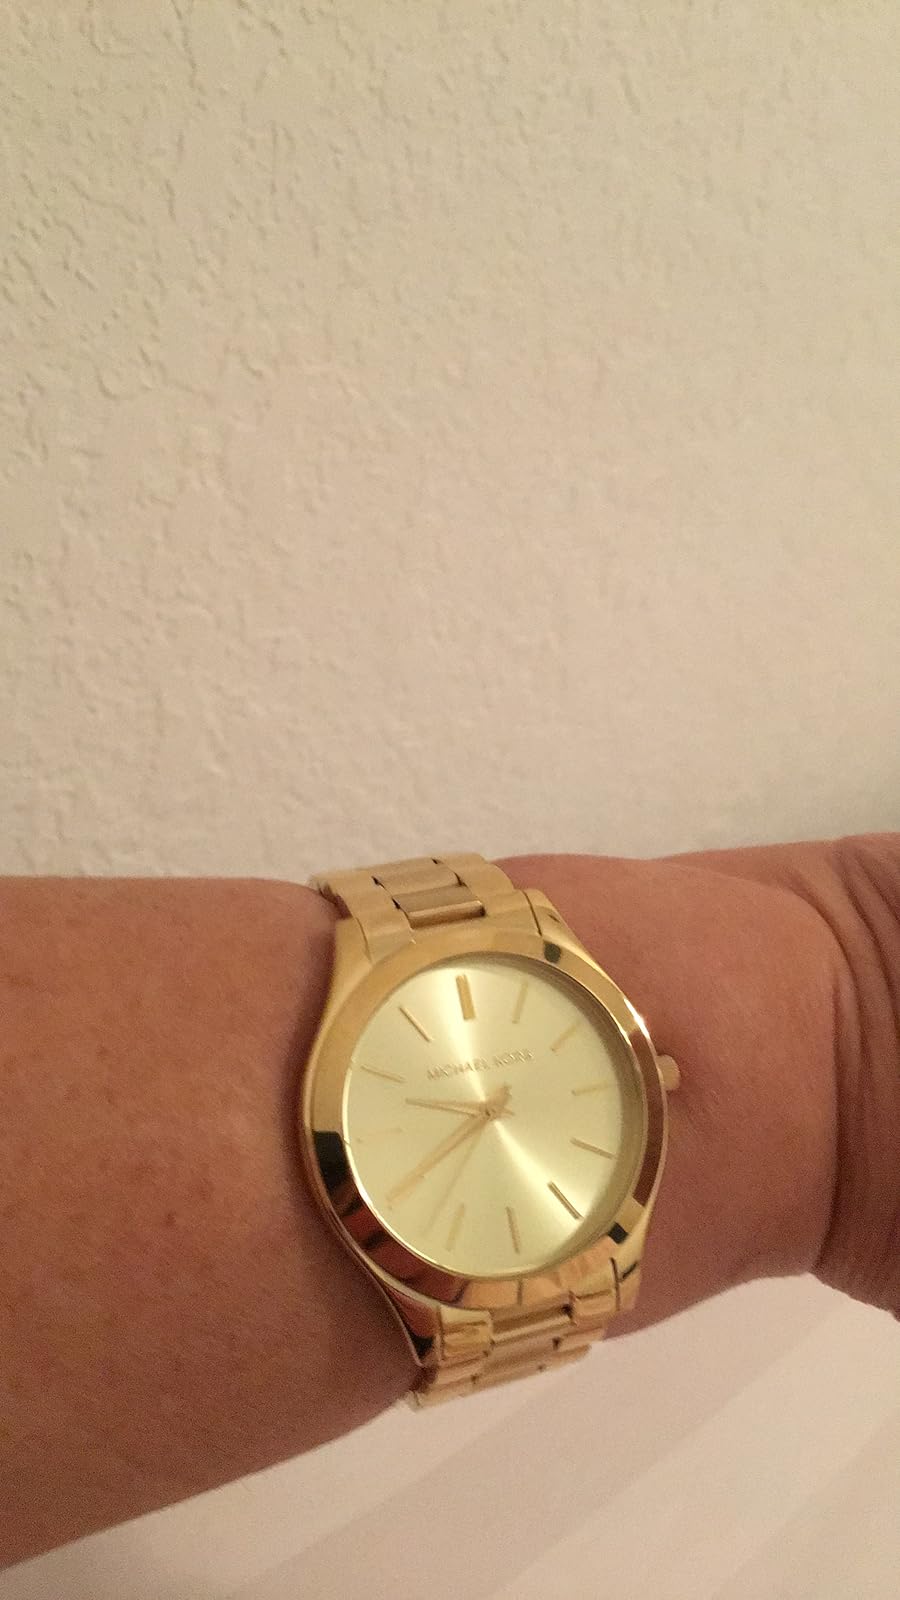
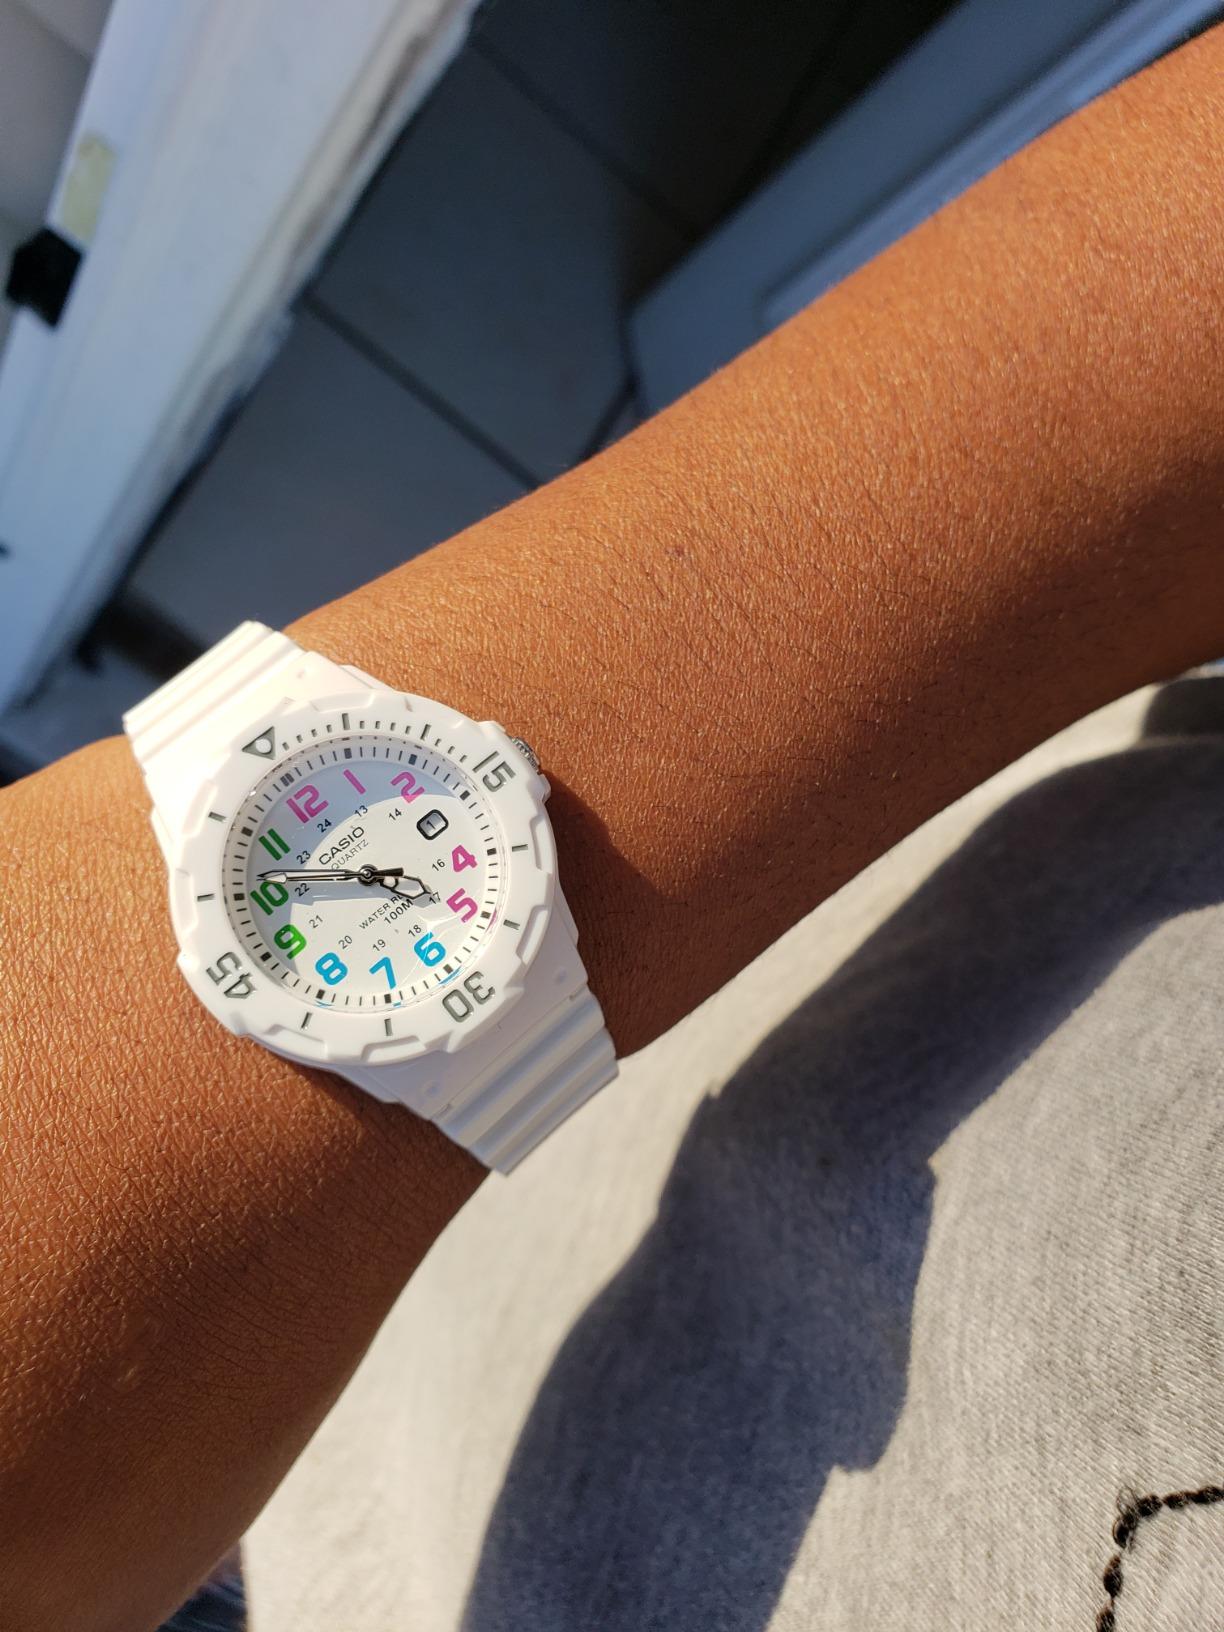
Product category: accessories_watch
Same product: no